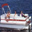
Label: ship